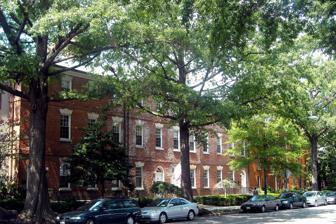
Building: Wheat Row
Country: United States of America
Year built: 1795
Historic houses in Washington, D.C., United States United States historic place Wheat Row U.S. National Register of Historic Places Looking northwest at Wheat Row in 2008 Location 1315, 1317, 1319, and 1321 4th Street, S.W. Washington, D.C. Coordinates 38°52′26″N 77°1′5″W / 38.87389°N 77.01806°W / 38.87389; -77.01806 Built 1794–1795 Architect William Lovering (attributed) Architectural style Late Georgian NRHP reference No. 73002125 Added to NRHP July 23, 1973 Wheat Row is a row of four Late Georgian style townhouses located at 1315, 1317, 1319, and 1321 4th Street SW in the Southwest Waterfront neighborhood of Washington, D.C. , in the United States. Begun in 1794 and completed in 1795, the structures are some of the oldest residential homes in the District of Columbia. They served several uses in the early and mid 20th century, but were integrated into the Harbour Square apartment cooperative in 1963. Wheat Row was added to the National Register of Historic Places on July 23, 1973. History Construction The Residence Act of 1790, which established the site for the capital of the United States, provided for the appointment of three commissioners by the President (and without the need for Senate confirmation) to govern the District of Columbia, survey its land, purchase property from private landowners, and construct federal buildings. James Greenleaf was a land speculator who arrived in the city on September 17, 1793. On either September 23, 1793, or December 24, 1793, Greenleaf purchased from the D.C. commissioners the land on which Wheat Row would be built. By the start of 1794, Greenleaf owned half the federal government's salable land in the District of Columbia. Greenleaf began construction on the four townhouses which became Wheat Row in 1794. The builder was James Clark. Sources differ on the architect . Historian Bob Arnebeck argues it was Clark, but most sources attribute Wheat Row to the important local architect William Lovering. Wheat Row was the first example in the District of Columbia of the terraced house (also known as the row house or townhouse). According to the National Capital Planning Commission , they are probably the first houses built after the District of Columbia was chosen as the seat of the federal government. The Thomas Law House and Duncanson-Cranch House , both nearby, were erected at about the same time by Greenleaf and his partners. Wheat Row was not initially a successful development. The townhouses were considered small by the standards of the day, of an out-of-date architectural style, poorly constructed, and built with inferior materials. Greenleaf refused to pay for them, and Clark suffered a mental breakdown as a result of the business setbacks caused by Greenleaf's actions. Wheat Row remained incomplete at the end of 1794, and was not finished until the following year. Occupants and uses The earliest occupant of Wheat Row was William Prentiss, a surveyor who helped lay out housing plats in the District of Columbia in the 1790s. He married Marie Josephine Wilhelmina Matilda Greenleaf, daughter of James Greenleaf, and they took up residence on Wheat Row in 1796. The Wheat Row name is derived from that of John Wheat, a prominent local designer of gardens and a messenger employed by the United States Congress . According to the earliest extant records, Wheat owned 1315 4th Street as early as 1819. 1317 4th Street was owned by Robert P. Washington, and 1319 4th Street by Richmond Johnson. 1321 4th Street was jointly owned by Thomas L. Washington and Philip Stuart . Stuart bought out Washington's interest by 1824, and purchased a share of 1319 4th Street from Johnson. By the time Wheat died in 1844, he had purchased 1319 and 1321 4th Street from Johnson and Stuart. He left all three row houses to his wife, Mary. Members of the Wheat family continued to own these houses until at least 1868. The four row houses of Wheat Row were used for residences until 1939. John Neligh, the director of industrial crafts at Barney Neighborhood House, owned 1315 4th Street. Barney Neighborhood House served as a home for poor women and worked to improve cultural awareness among the working class. Established in 1904, Barney Neighborhood House occupied the Duncanson-Cranch House. When Neligh died in 1939, he left his home to the Barney Neighborhood House, which renovated it and used it as a neighborhood art gallery known as Rhoads House. That same year, 1317 4th Street was purchased by the National Craft Training Center, a newly established organization which taught handicrafts to poor and working-class girls. By May 22, 1941, 1315 4th Street housed the Rhoads Service Men's Club, a service organization which provided free and reduced-cost entertainment to members of the United States military. In late 1941, Mary Adams purchased 1319 4th Street, renovated it, and donated it to the Barney Neighborhood House in memory of her mother.  The organization used it as a day care facility, serving 30 children (double the capacity available in its old location). By 1950, Barney Neighborhood House had come into possession of 1317 4th Street. 1321 4th Street, however, remained in use as a residence, although by 1950 it had been subdivided internally into apartments . Harbour Square In the 1950s, Wheat Row was saved from demolition and incorporated into the Harbour Square development. Washington, D.C., had undergone rapid population growth during World War II. In 1946, the United States Congress passed the District of Columbia Redevelopment Act, which established the District of Columbia Redevelopment Land Agency (RLA) and provided legal authority to clear land and funds to spur redevelopment in the capital. Congress also gave the National Capital Planning Commission (NCPC) the authority to designate which land would be redeveloped, and how. The RLA was not funded, however, until passage of the Housing Act of 1949 . A 1950 study by the NCPC found that the small Southwest quarter of the city suffered from high concentrations of old and poorly maintained buildings, overcrowding, and threats to public health (such as lack of running indoor water, sewage systems, electricity, central heating, and indoor toilets). Competing visions for the redevelopment ranged from renovation to wholesale leveling of neighborhoods, but the latter view prevailed as more likely to qualify for federal funding. Demolition faced almost all structures in Southwest Washington. However, in December 1954, the Historical Society of Washington, D.C. successfully pressured the RLA into giving consideration to saving Wheat Row and the Duncanson-Cranch House. Then in September 1958, O. Roy Chalk , president of DC Transit , proposed integrating the Edward Simon Lewis House , Wheat Row, and the Duncanson-Cranch House into the new developments then on the drawing board. By January 1959, the RLA was actively pushing for all three properties, plus the Thomas Law House, to be saved and integrated into the new construction, even as housing and other buildings around them were being demolished. The RLA subsequently awarded development of the area around Wheat Row to Shannon and Luchs, a local real estate development firm.  On June 3, 1960, Shannon and Luchs announced it would build a $12 million, 447-unit cooperative apartment complex known as Harbour Square on the Wheat Row site.  Wheat Row, the Duncanson-Cranch House, and the Lewis House would be incorporated into the new development. Construction on the project, designed by the architectural firm of Satterlee & Smith and now including financial partner John McShain , began in February 1963. Wheat Row was integrated into Harbour Square as four of the 17 townhouses offered for sale by the cooperative. Harbour Square was completed in 1964. Wheat Row remains part of Harbour Square. Architecture Wheat Row in 1936 The four row houses of Wheat Row were designed in the Late Georgian architectural style . Architectural historian Daniel Reiff has argued that the design is based on that of Hollis Hall, a dormitory at Harvard University constructed from 1762 to 1763. Reiff has noted that Wheat Row is a prime example of the vernacular domestic architecture constructed in the District of Columbia during the city's first three decades. Each of the four row houses that make up Wheat Row has a foundation made of stone, and a basement with stone walls. The exterior walls are all brick in a Flemish bond pattern. The north wall is different in that it is laid in an English bond pattern. It is believed that this is the only example of English bond brickwork in a building constructed in the city's first decades. The building containing the four row houses is 102.5 feet (31.2 m) long and 34 feet (10 m) wide. The longer facades each have 12 bays , with each house having three bays. The middle two houses are slightly narrower than the end houses. The entrance is found on the long east facade . The four middle bays on this facade project slightly. The south facade originally had three bays, while the north facade had none. Today, Harbour Square townhouses abut both the north and south facades, and prevent any openings in either wall. Belt courses consisting of four headers separate the first and second and the second and third floors on the east, west, and south facades. The belt course on the south facade is no longer visible due to the adjoining 1964 townhouse. The window sills and decorative window lintels in the facades are both of stone, with the lintel having bevels etched into them to mimic voussoirs and keystones . A trench, surrounded by a black wrought iron fence and not visible from the street, permits light to enter the basement windows. The basement window sills are wood and the lintels brick. The first and second story windows are 9/9, while the smaller third story windows are 6/3. The basement windows are all 6/6. Wheat Row is topped by a low hip roof , sheathed in copper. Double chimneys rise where the row houses meet. A triangular pediment rises above the projecting central section of the structure, pierced by an oval window. (This window's stone facing is not historic, and was created in 1964.) A bas-relief fretwork wooden cornice runs most of the way around the building, except where a stone band separates the pediment from the third floor. Originally, the wood trim and stone band of Wheat Row were all white, which contrasted with the red brick of the building. During the 1962–1963 construction of Harbour Square, they were painted light grey to match the trim of the rest of the development. Four doorways in the east facade provide access to the row houses. Two occupy the corner bays, while two occupy the center-most bays. Each door has a semi-circular fanlight and a brick arch over the door. At some point before the 1962–1963 construction of Harbour Square, the brick arch over the door to 1317 4th Street was replaced with a brick jack arch . This jack arch was removed and the facade restored to its uniform appearance. Modern lighting fixtures illuminate each door. The interior plan of each of Wheat Row's townhouses is Federal in style. There are two rooms on each floor, and side halls with stairways. The internal space does not reflect the symmetrical facade. The interior walls of Wheat Row, which are wood frame, have been modified many times over the years to accommodate modern appliances and conveniences (such as bathrooms). References Notes